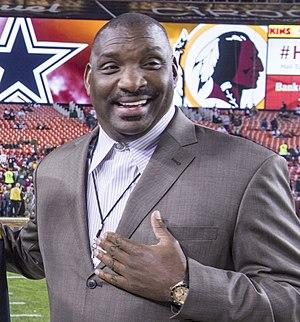
Douglas Lee Williams était un joueur américain de football américain né le 9 août 1955 à Zachary, évoluant au poste de quarterback. Il est le premier quarterback afro-américain à avoir remporté le Super Bowl, avec les Redskins de Washington en 1987, avant que Russell Wilson ne répète cet exploit en 2013 avec les Seahawks de Seattle.